Tunnels of Gibraltar

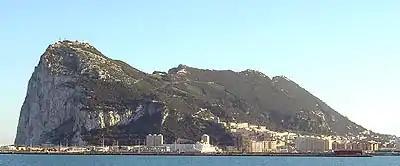
The Rock of Gibraltar viewed from the north-west

The Rock of Gibraltar is a klippe of Jurassic dolomitic limestone with series of 'shale' formations underlying and in part overlaying the limestone. It consists primarily of a series of carbonate deposits some thick, varying from dark grey bituminous dolomite at the base through to a very thick, apparently homogeneous sequence of light or medium grey fine-grained limestones. The formation appears to have been laid down in a tropical environment somewhat similar to the Bahamas today, and on the basis of fossil evidence an Early Jurassic (Sinemurian) age has been proposed for the Gibraltar Limestone, though in appearance it has a strong resemblance to the Carboniferous Limestone that underlies large parts of England and Wales.